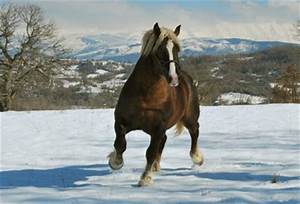
Label: horse